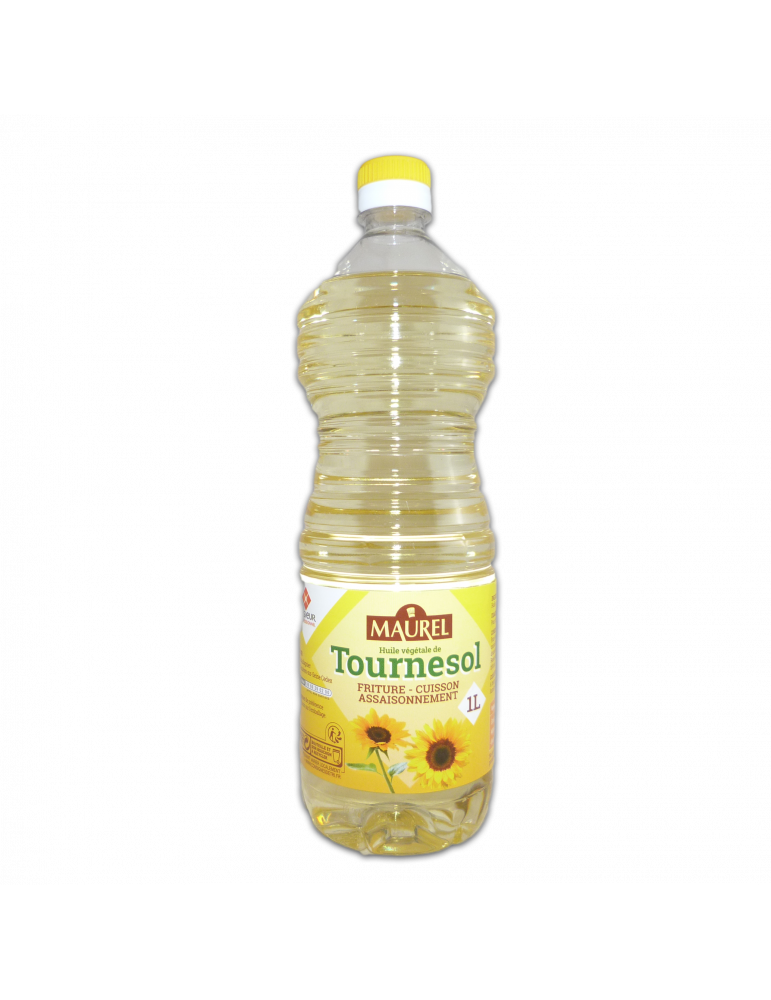
Waste category: plastic